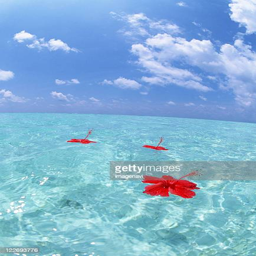
hibiscus floating on the sea